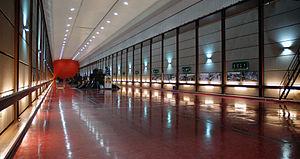
Le secteur de l'hydroélectricité en Norvège occupe une place majeure non seulement en Norvège, mais aussi sur le marché scandinave : 95,8 % de la production électrique norvégienne était d'origine hydraulique en 2017, et 10 % de cette production était exportée, permettant en particulier de compenser l'irrégularité de la production éolienne danoise ; la pose d'un câble sous-marin Norvège-Royaume Uni a été décidée en 2015.
La centrale hydroélectrique de Sima est une centrale hydroélectrique norvégienne située dans la kommune d'Eidfjord, dans le comté de Hordaland. Mise en service en 1980, la centrale de 1 120 MW est la seconde en importance en Norvège, immédiatement après celle de Kvilldal. Creusée à l'intérieur du roc à 700 m de profondeur, elle dispose de quatre réservoirs d'une capacité maximale de 660 millions de m³. Quatre turbines Pelton produisent annuellement 2 840 GWh, soit l'équivalent de la production d'une ville de la taille de Bergen.